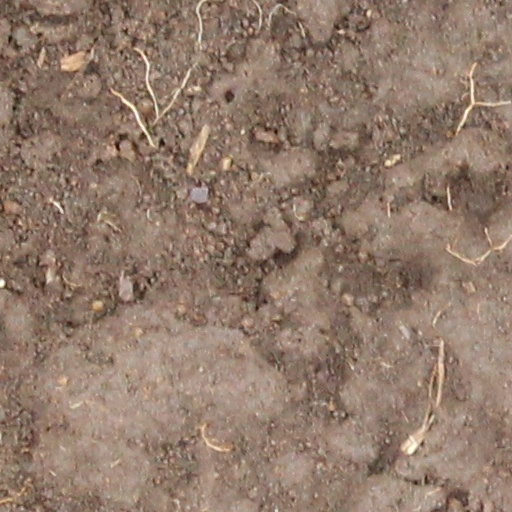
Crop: wheat